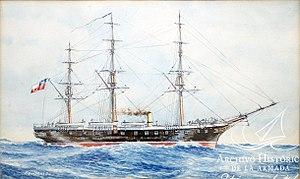
La corvette lance-missiles BAP Velarde (CM-21) est la première unité des six corvettes de classe PR-72P construite à Villeneuve-la-Garenne par la Société Française de Construction Navale